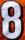
Number: 8